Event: Nepal Earthquake
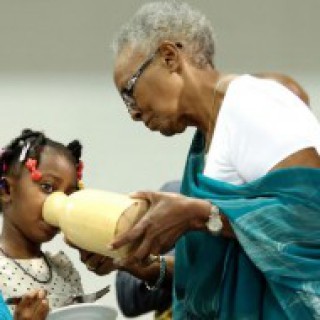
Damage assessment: no_damage